Earlham Street Market

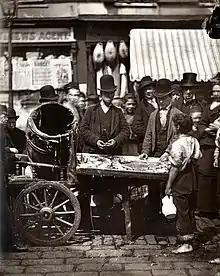
Fisher seller on Earlham Street in the 1870s

In 1867, section six of the Metropolitan Streets Act effectively prohibited street trading. Following public meetings and press criticism, the act was amended within weeks. Section one of the Metropolitan Streets Act Amendment Act 1867 exempted traders but they were now subject to regulation by the police.